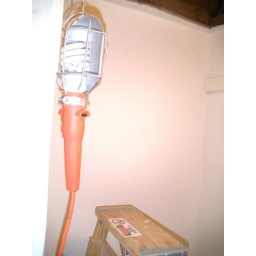
This is the insulation I added above the bedroom in a small cape house